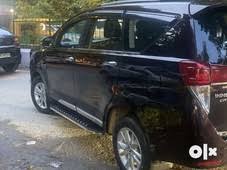
Label: noambulance